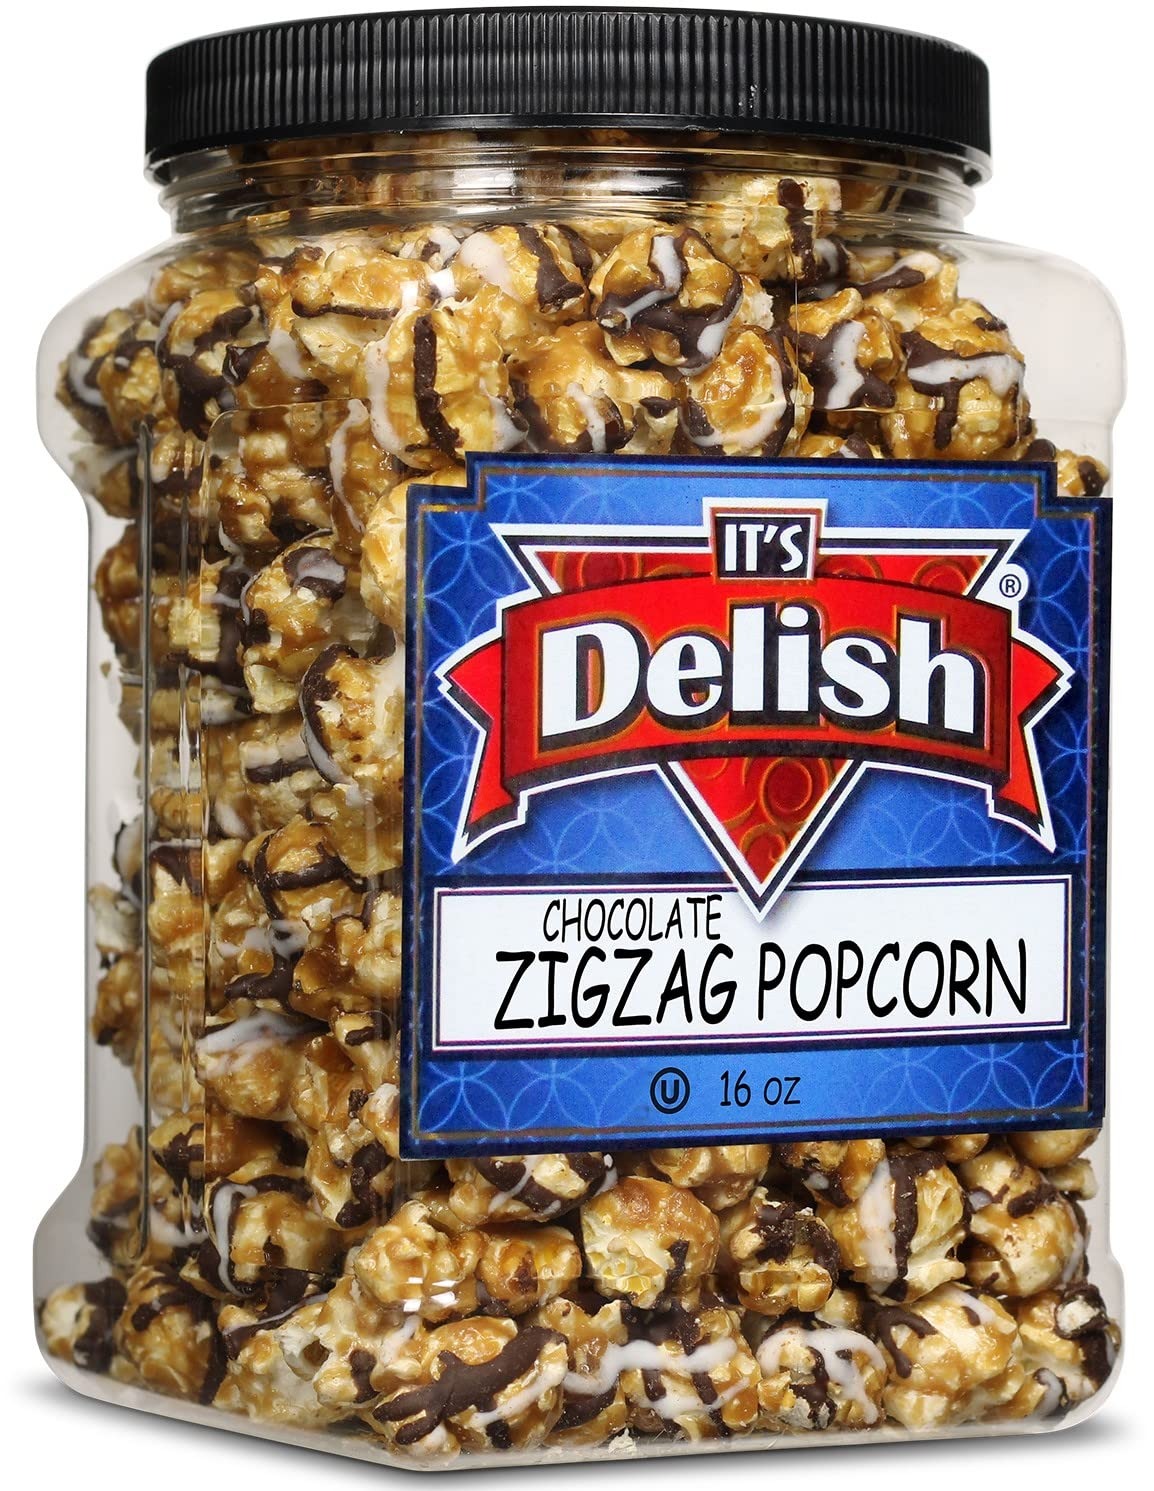
Item Name: Gourmet Chocolate Drizzle Zigzag Popcorn by It's Delish – 16 Oz (1 Lb) Jumbo Container Bulk Popcorn – Tasty Snacks with Extra Crunch – Made in the USA - Candy Bar, Party Favors, Weddings, Birthdays
Value: 16.0
Unit: Ounce

Price: 30.99